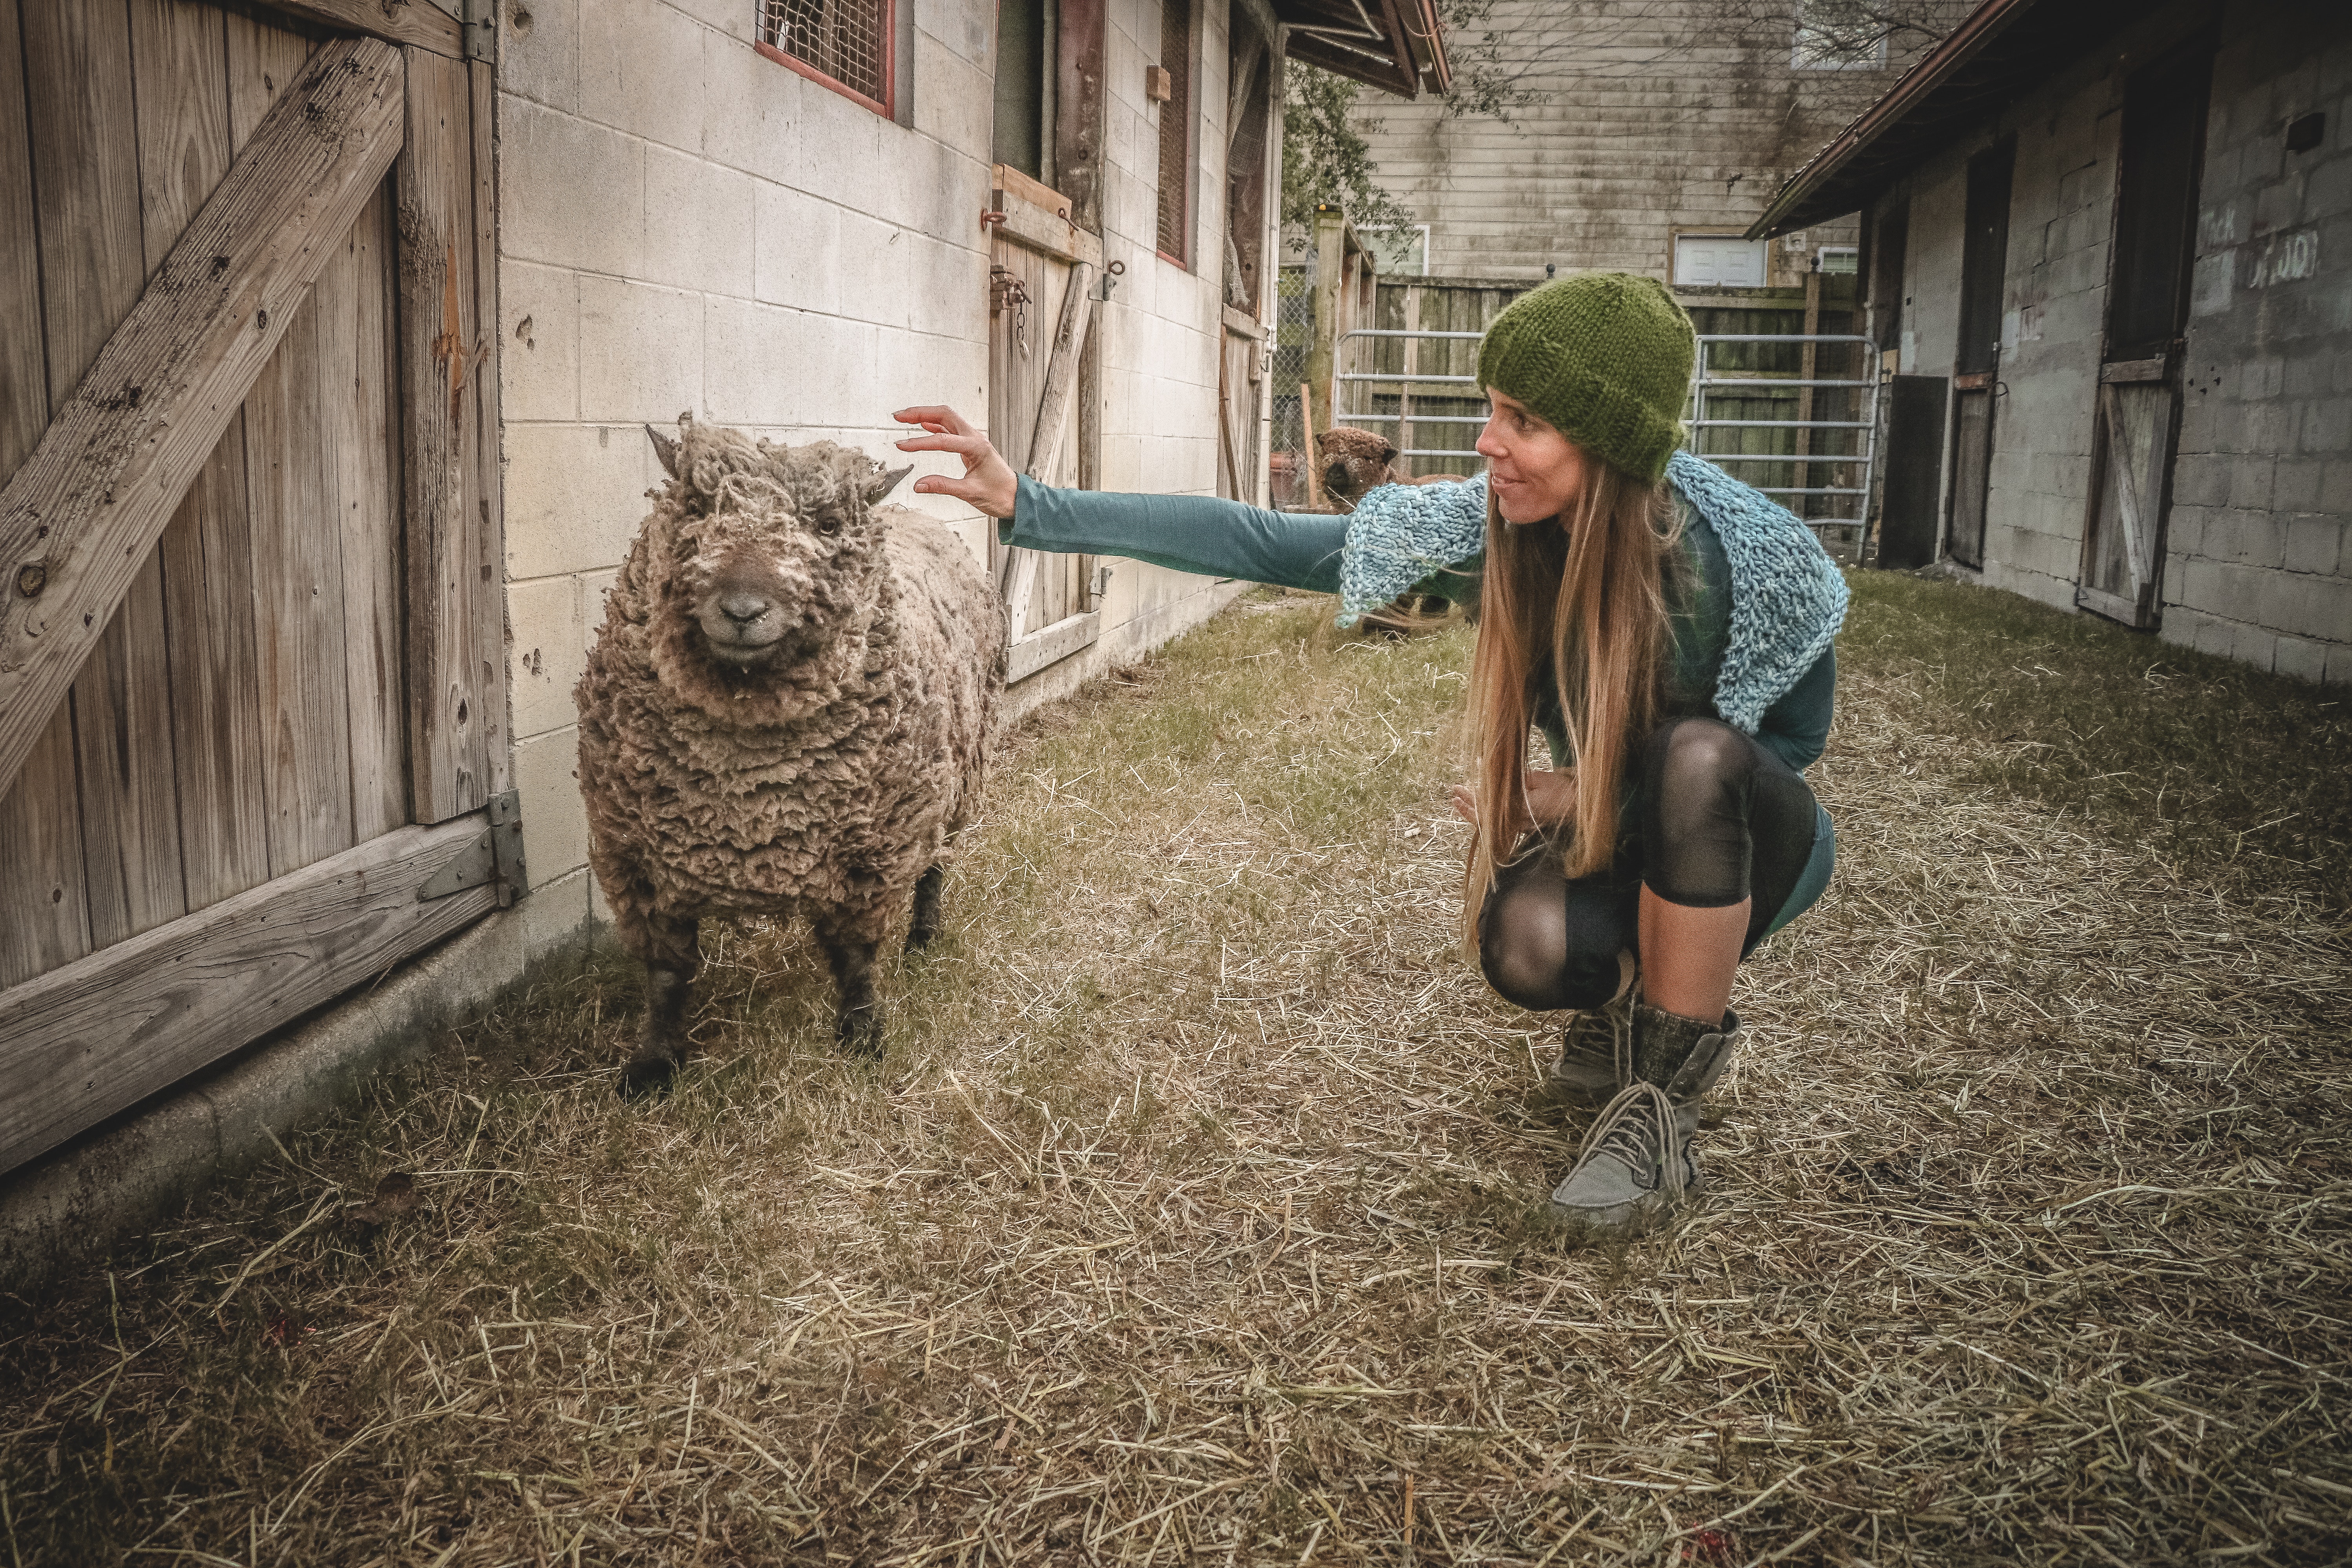
sheep, grass, landscape, livestock, straw